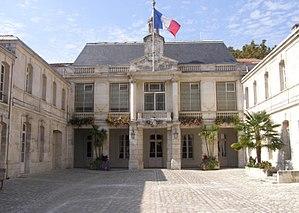
L’hôtel de ville de Saintes est un édifice public de la ville de Saintes, chef-lieu d'arrondissement du département de la Charente-Maritime, en France. Il accueille les institutions communales depuis 1874.
Saintes [sɛ̃t] est une commune du sud-ouest de la France, située dans le département de la Charente-Maritime. Ses habitants sont appelés les Saintais et les Saintaises.
La liste des maires de Saintes est présentée de manière chronologique, de 1412 à nos jours.